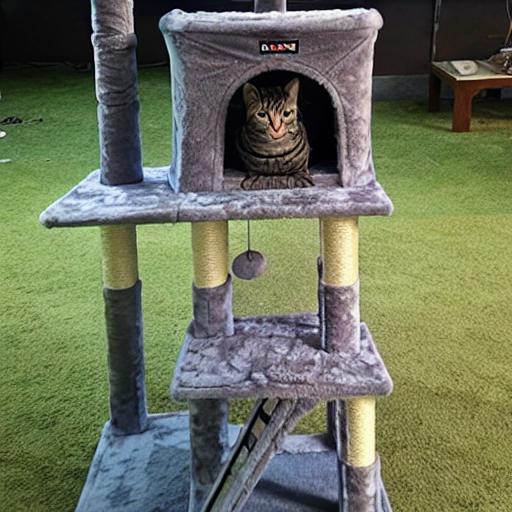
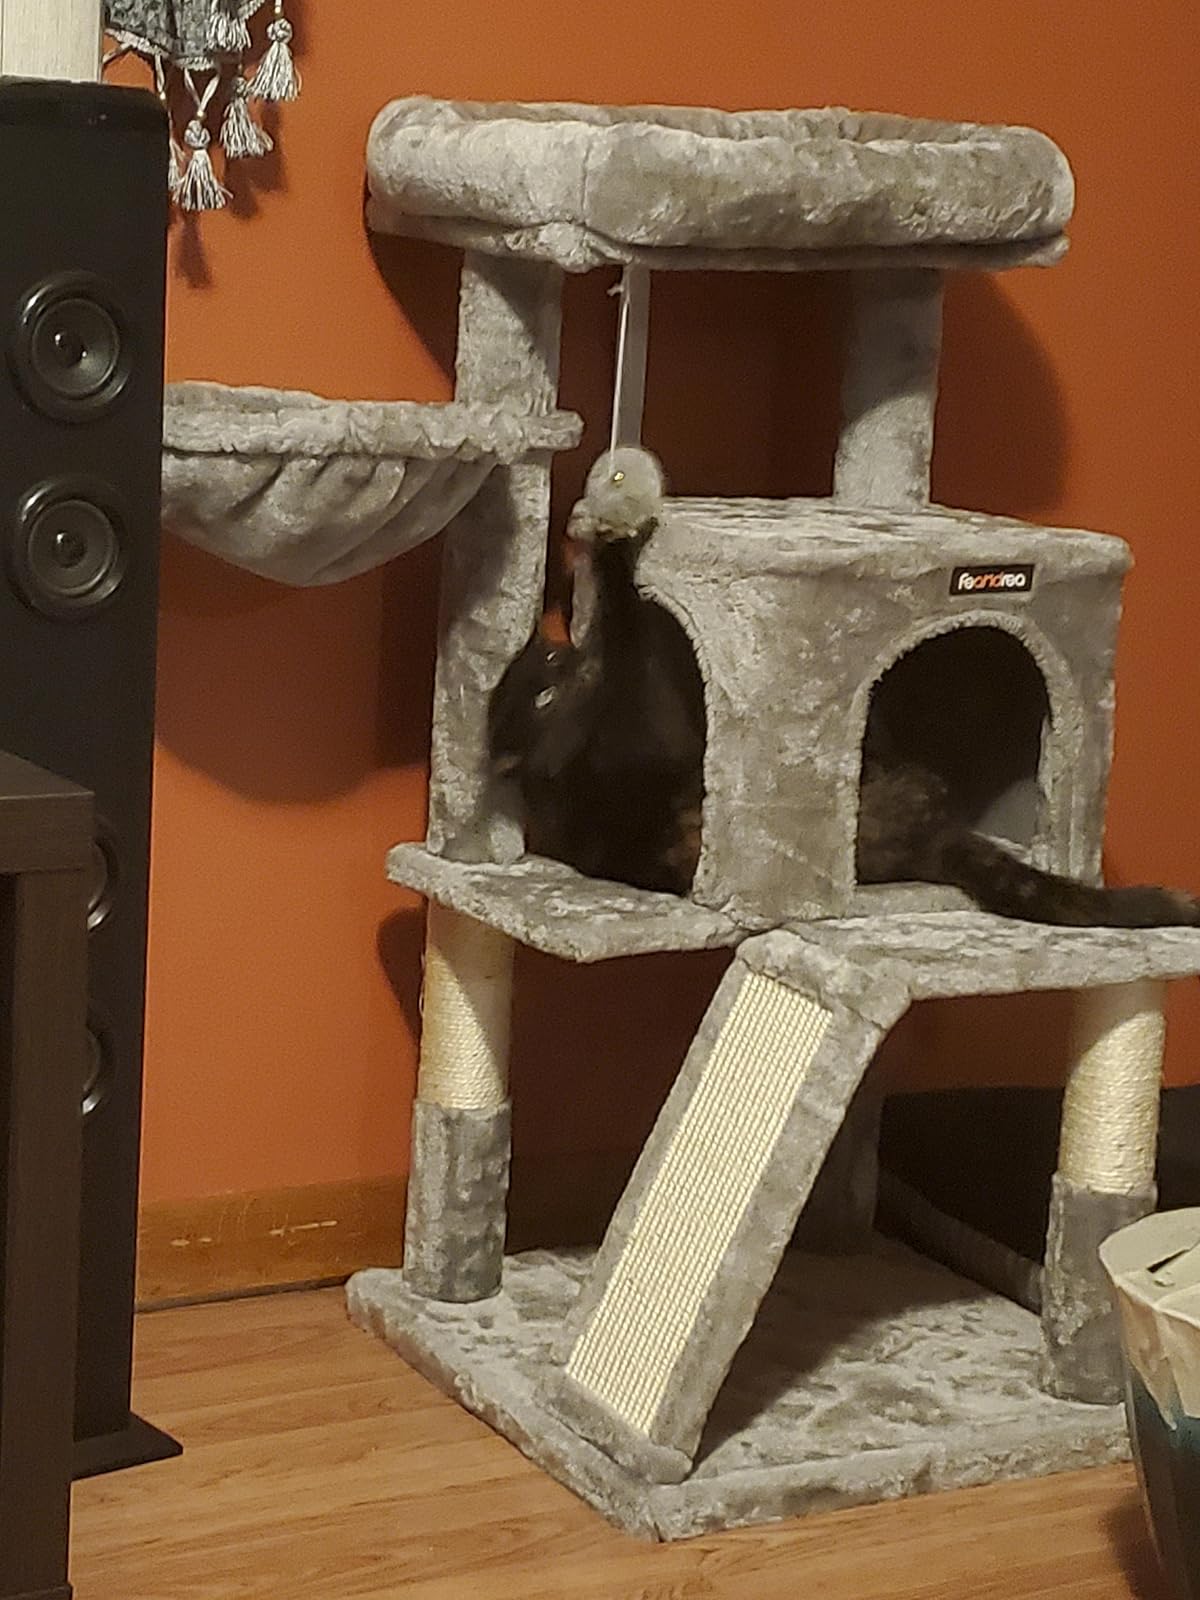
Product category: items_cat tree
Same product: no